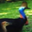
Label: bird